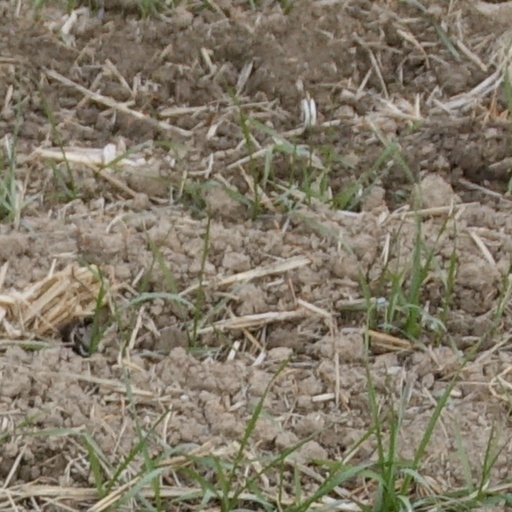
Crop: wheat